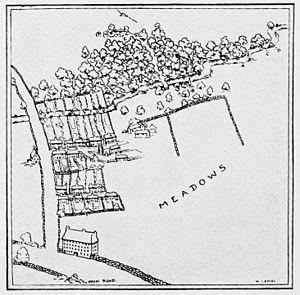
Marquage des sites où ont été prises les photographies des fées de Cottingley. Voir marques A, B, C, D et E.